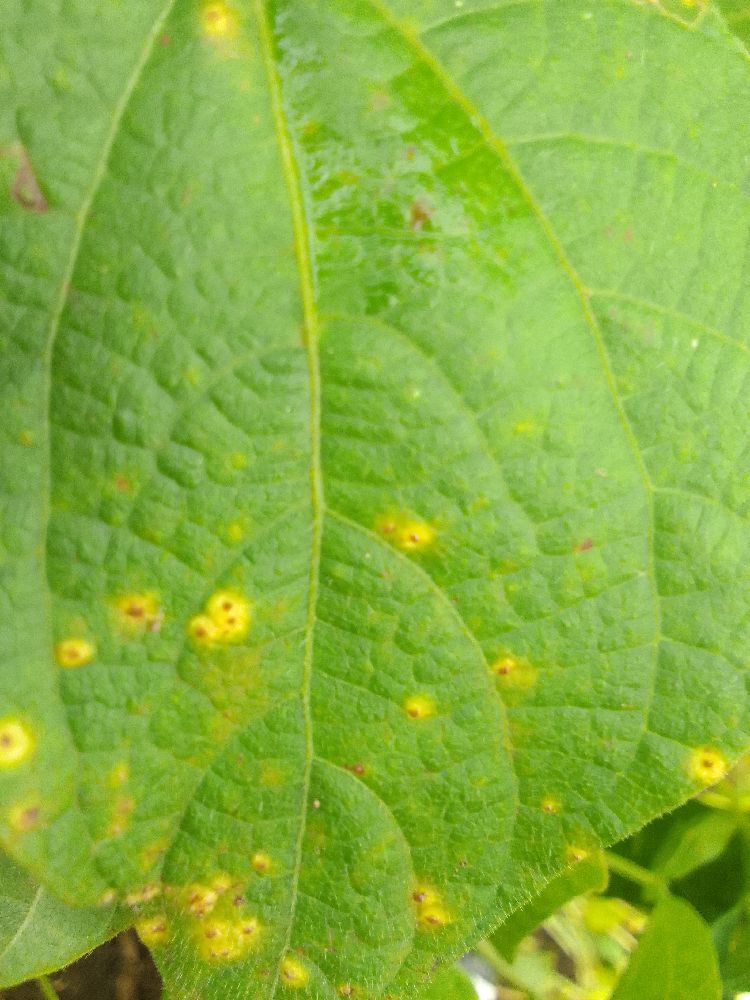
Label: rust